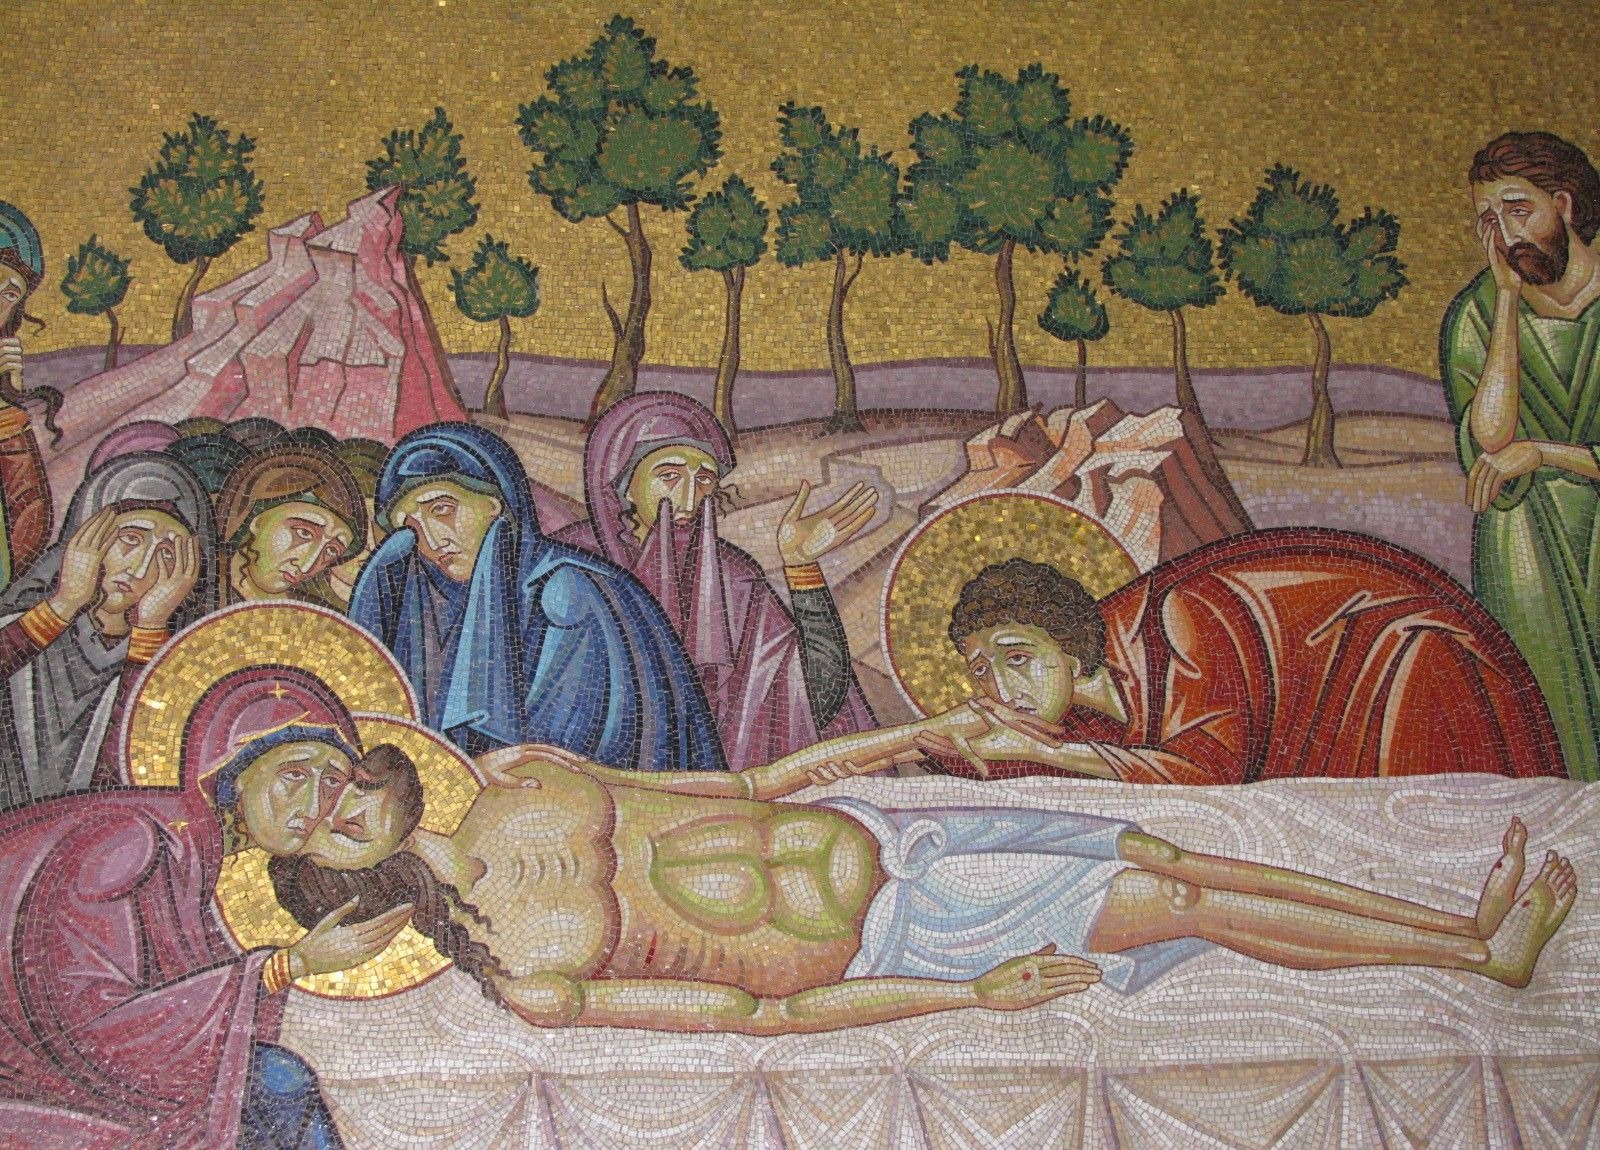
architecture, monument, symbol, religion, ancient, landmark, cathedral, christian, painting, religious, christ, art, drawing, illustration, faith, monastery, mosaic, mural, saint, jesus, christianity, worship, orthodox, tapestry, sacred, mythology, spirituality, ancient history